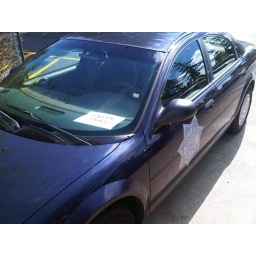
The stratus has a thin LED bar in the top of the rear window and in the front windshield